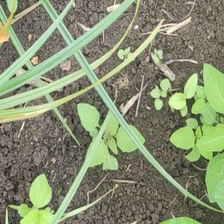
Weed species: Lavhala_(Cyperus_Rotundus)